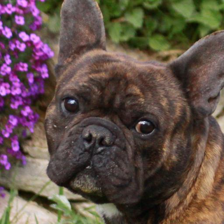
Label: animals